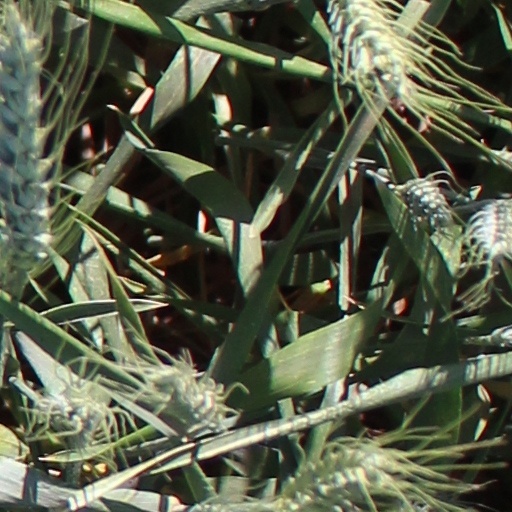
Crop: wheat